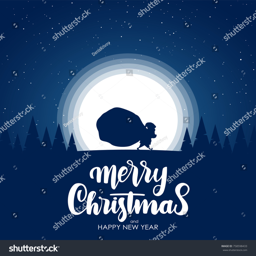
vector illustration : greeting card with flat cartoon scene .